Eliyahu Zini

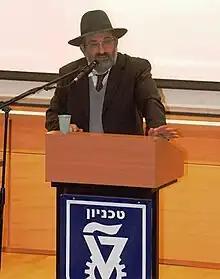
Eliyahu Zini in 2008.

Eliyahu Rahamim Zini (born 11 August 1946) is the rosh yeshiva of Yeshivat Or Vishua, which he founded in Haifa in 2001. In the past, he has served as the rabbi of the Technion, as a lecturer in its Faculty of Mathematics, and in the Department of Humanities and Arts.